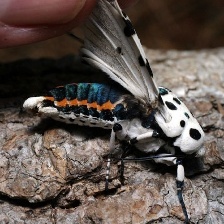
Species: GIANT LEOPARD MOTH